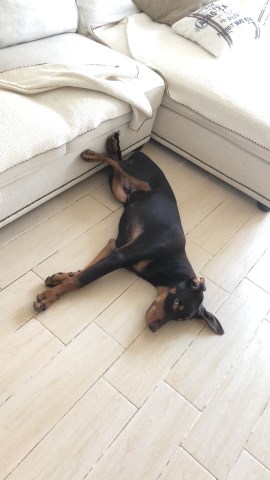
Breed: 3580-n000122-Labrador_retriever